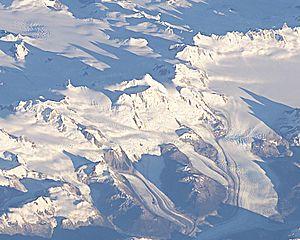
Le glacier Colonia est un glacier de vallée situé dans le champ de glace Nord de Patagonie au Chili. Il est à l'origine de deux lacs, le lac Cachet II et le lac Arco.
L'Arenales est un volcan du Chili, en bordure du champ de glace Nord de Patagonie, dont la nature n'a été découverte qu'en 1963. Considéré comme éteint, il a cependant connu une petite éruption le 8 mars 1979.